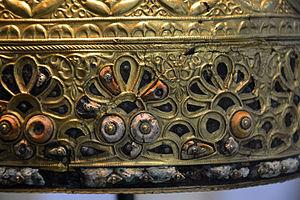
Casque celte et gaulois d'apparat dit casque d'Agris
Le casque d'Agris est un casque gaulois en fer, bronze, or, argent, et corail, découvert au cours d'une fouille légale en mai 1981 dans la grotte des Perrats, à Agris, en Charente, près de La Rochefoucauld, sur le territoire d'un peuple celte dont le nom reste inconnu. Sa fabrication est datée du second quart du IVᵉ siècle av. J.-C.. Légèrement restauré, il est exposé au Musée d'Angoulême. Le casque d'Agris est, du fait des techniques mises en oeuvre, des matériaux et procédés de décoration et de mise en forme de ceux-ci, l'illustration des solides relations à longue distance et des courants d'échanges efficaces traversant l'Europe, le monde balkanique, le monde étrusque et grec, échanges qui constituèrent les moteurs de mutations affectant l'extrême occident de l'Europe pendant l'âge du Fer.